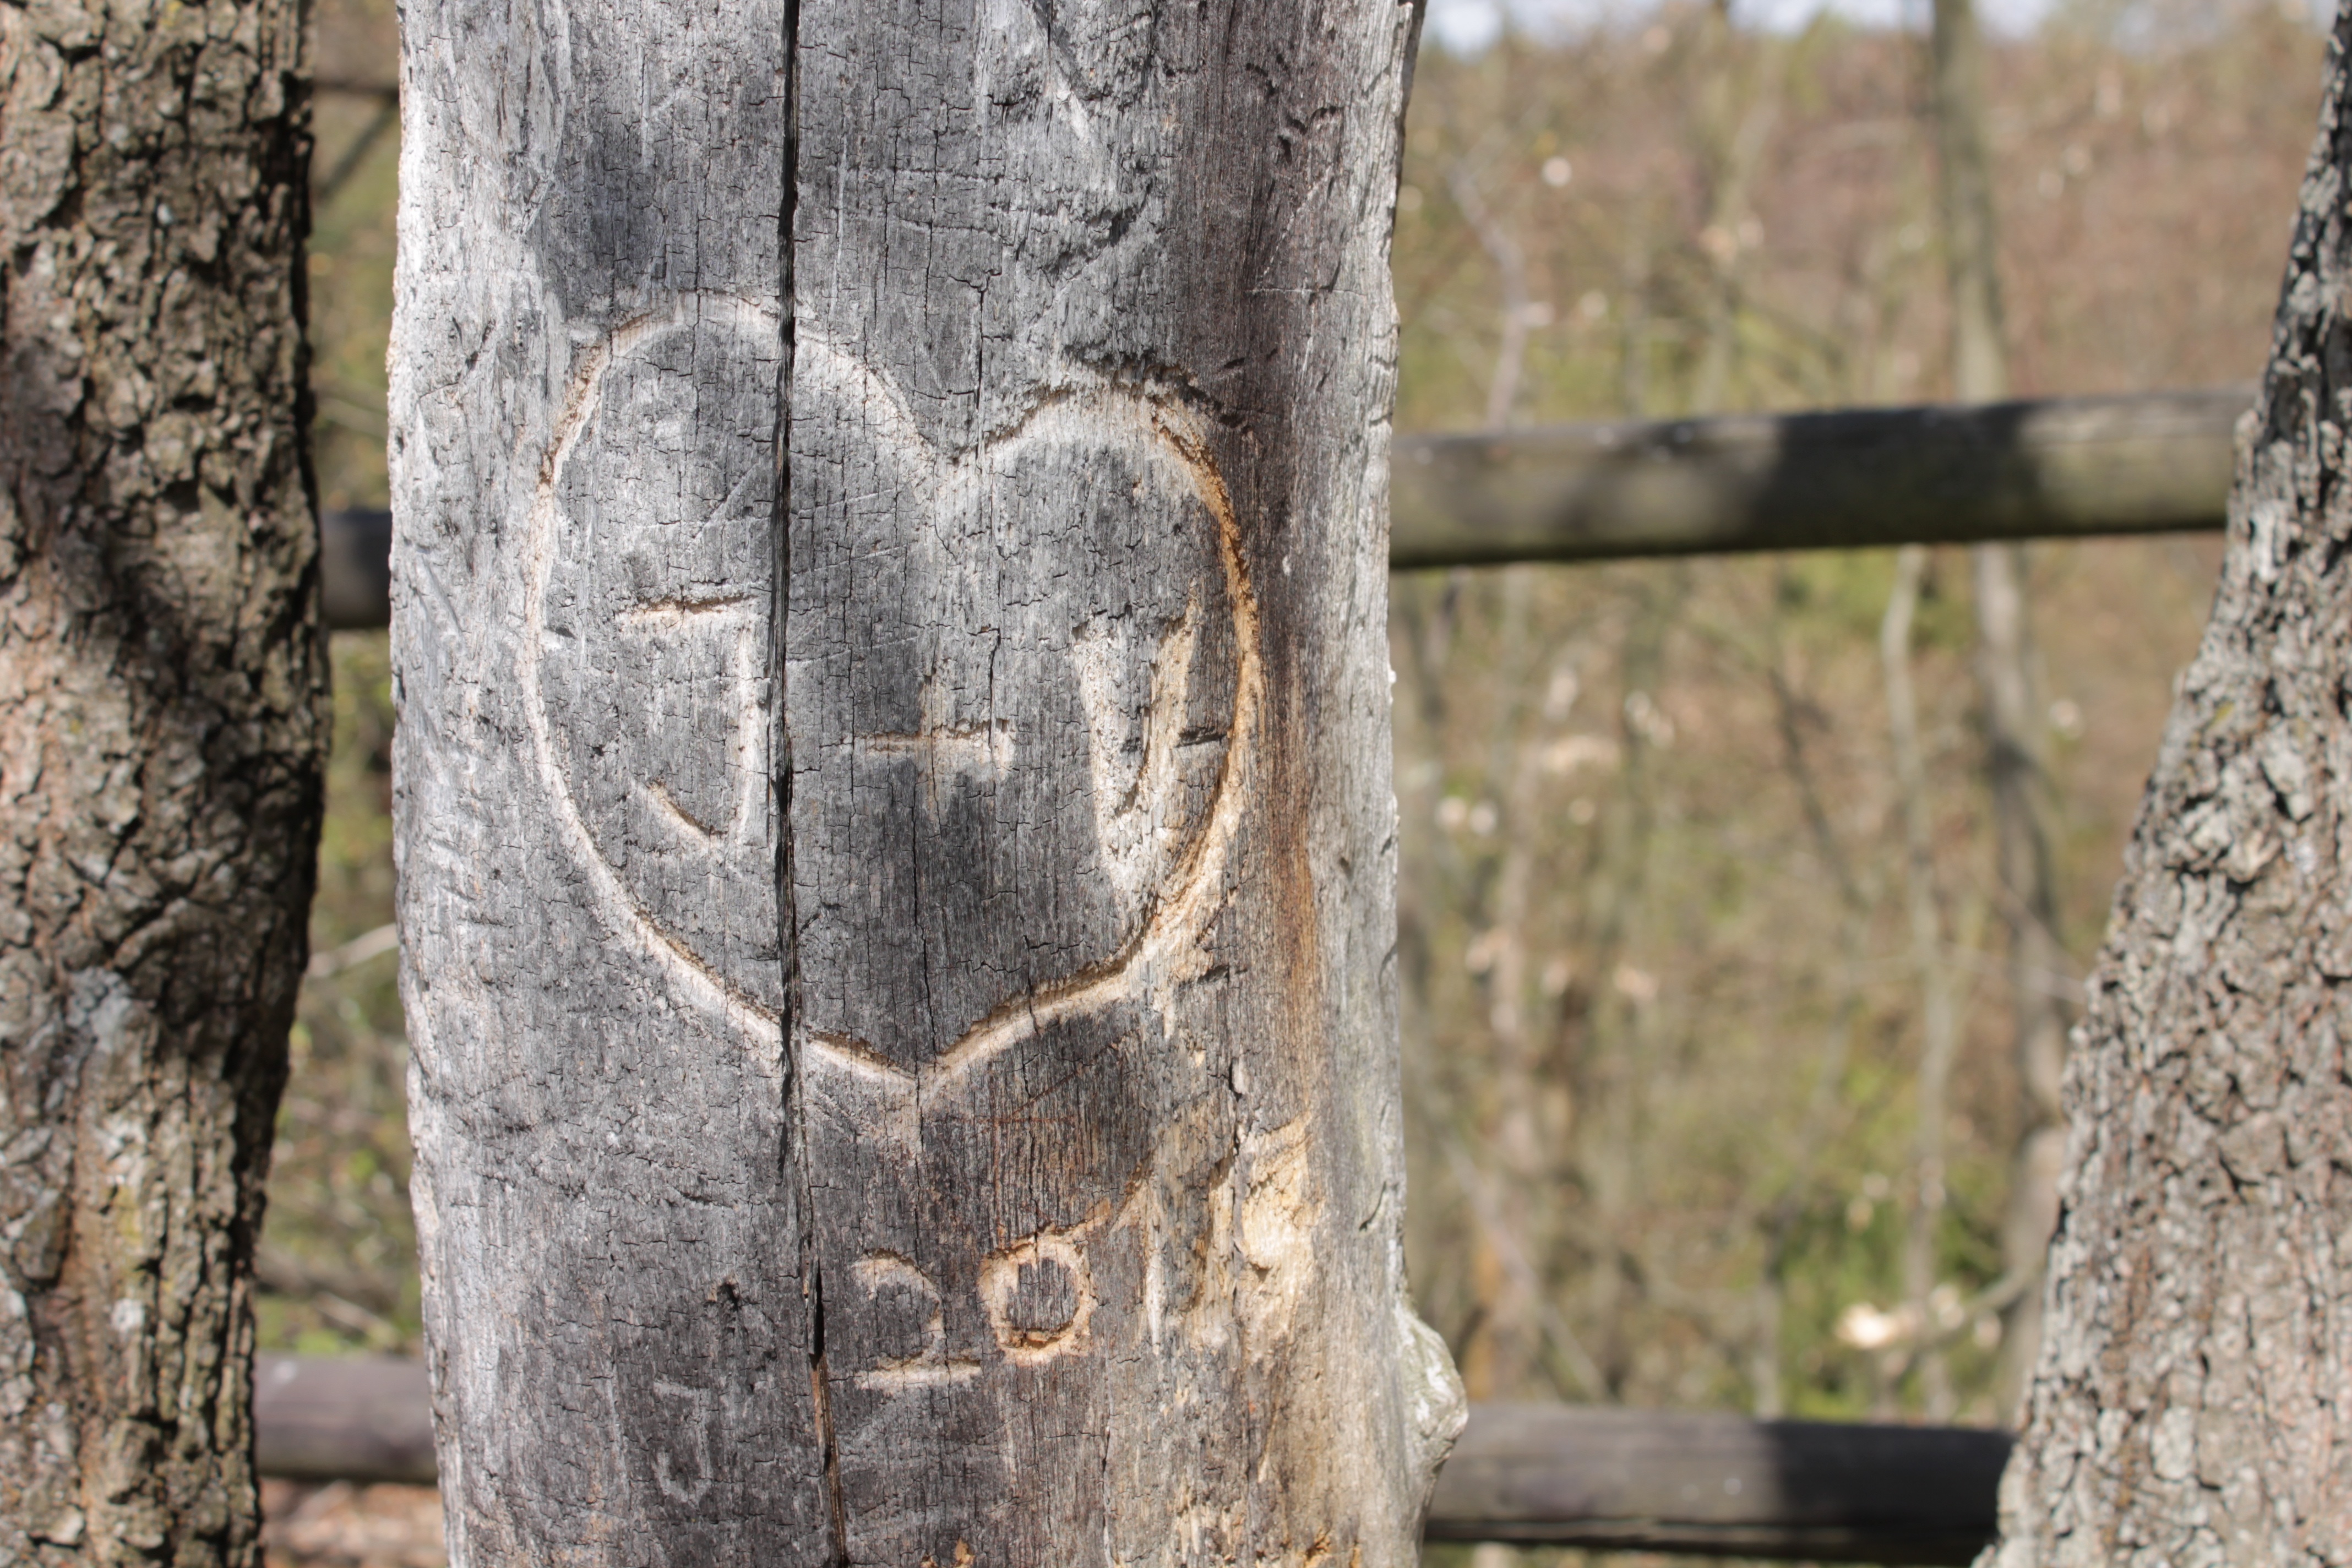
tree, nature, rock, wood, trunk, wall, love, heart, cemetery, material, date, grave, sculpture, temple, ruins, carving, stele, the bark of the tree, ancient history, woody plant